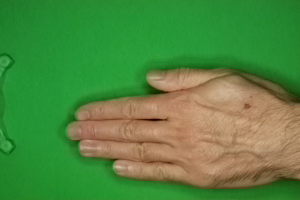
Label: paper